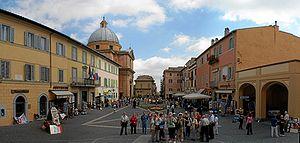
Le palais pontifical de Castel Gandolfo est une résidence papale qui se situe dans le palais de villégiature d'été du XIIIᵉ siècle sur un domaine de 55 hectares, à Castel Gandolfo, aux monts Albains, à 20 km au sud-est de Rome en Italie. Partie intégrante de l'État du Vatican, il est sous la souveraineté du pape et possède un statut d'extraterritorialité en vertu des accords du Latran et en droit international. Il a été parfois surnommé le « Vatican II » par le pape Jean-Paul II.